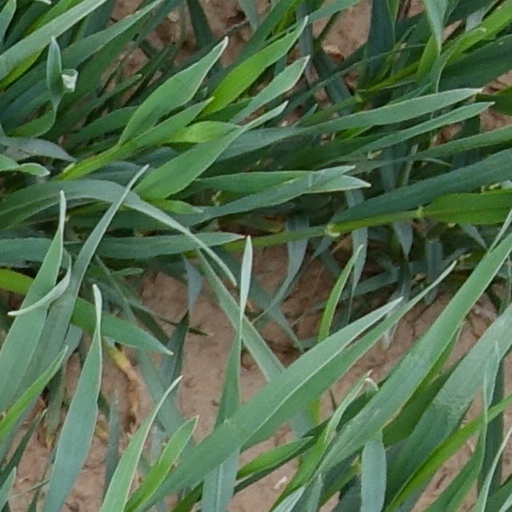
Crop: wheat